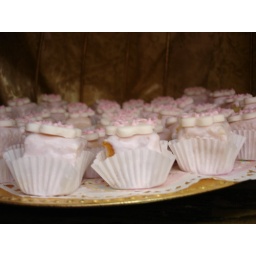
at vignettes in ocean beach ...